Sande Church (Gaular)

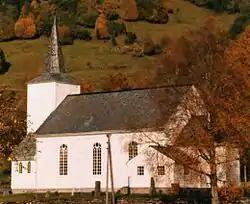
View of the church

Sande Church is a parish church of the Church of Norway in Sunnfjord Municipality in Vestland county, Norway. It is located in the village of Sande. It is one of the four churches for the Gaular parish which is part of the Sunnfjord prosti (deanery) in the Diocese of Bjørgvin. The white, wooden church was built in a long church style in 1864 using plans by the architect Hans Linstow. The church seats about 300 people.